Upbeat in Music

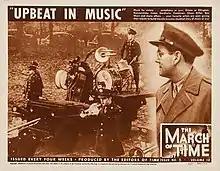
Lobby card featuring Glenn Miller

Upbeat in Music is a 1943 short film produced as part of "The March of Time" series distributed theatrically by 20th Century Fox. The film has significant history as being early film appearances of Frank Sinatra and Perry Como. The film also features footage of Glenn Miller in uniform as a captain in the United States Army Air Forces leading the U.S. Army Training Command Band.